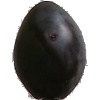
Label: Plum 3